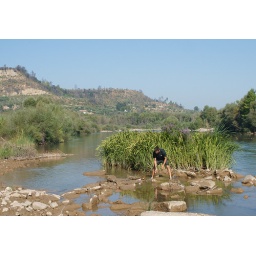
Looking for E. fatime and other rock dwellers under stones in the Alfios river, Peloponnese.August 2009